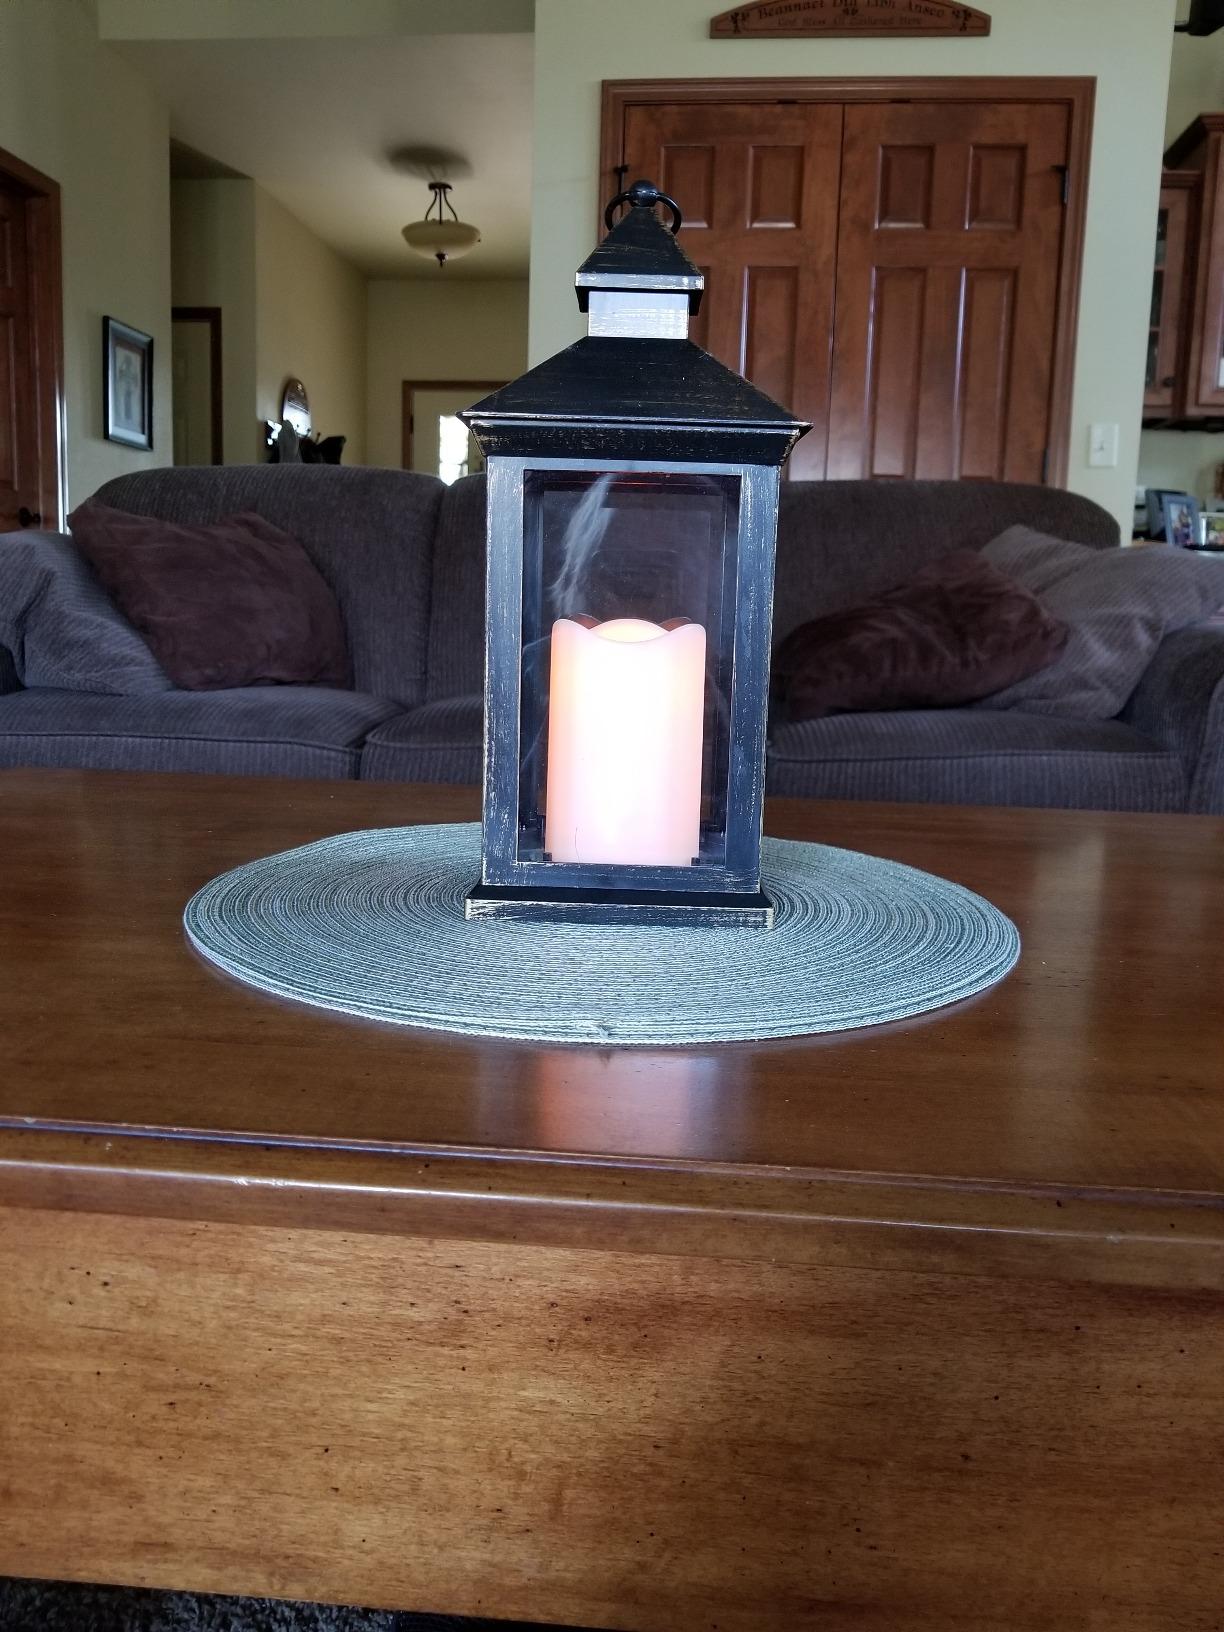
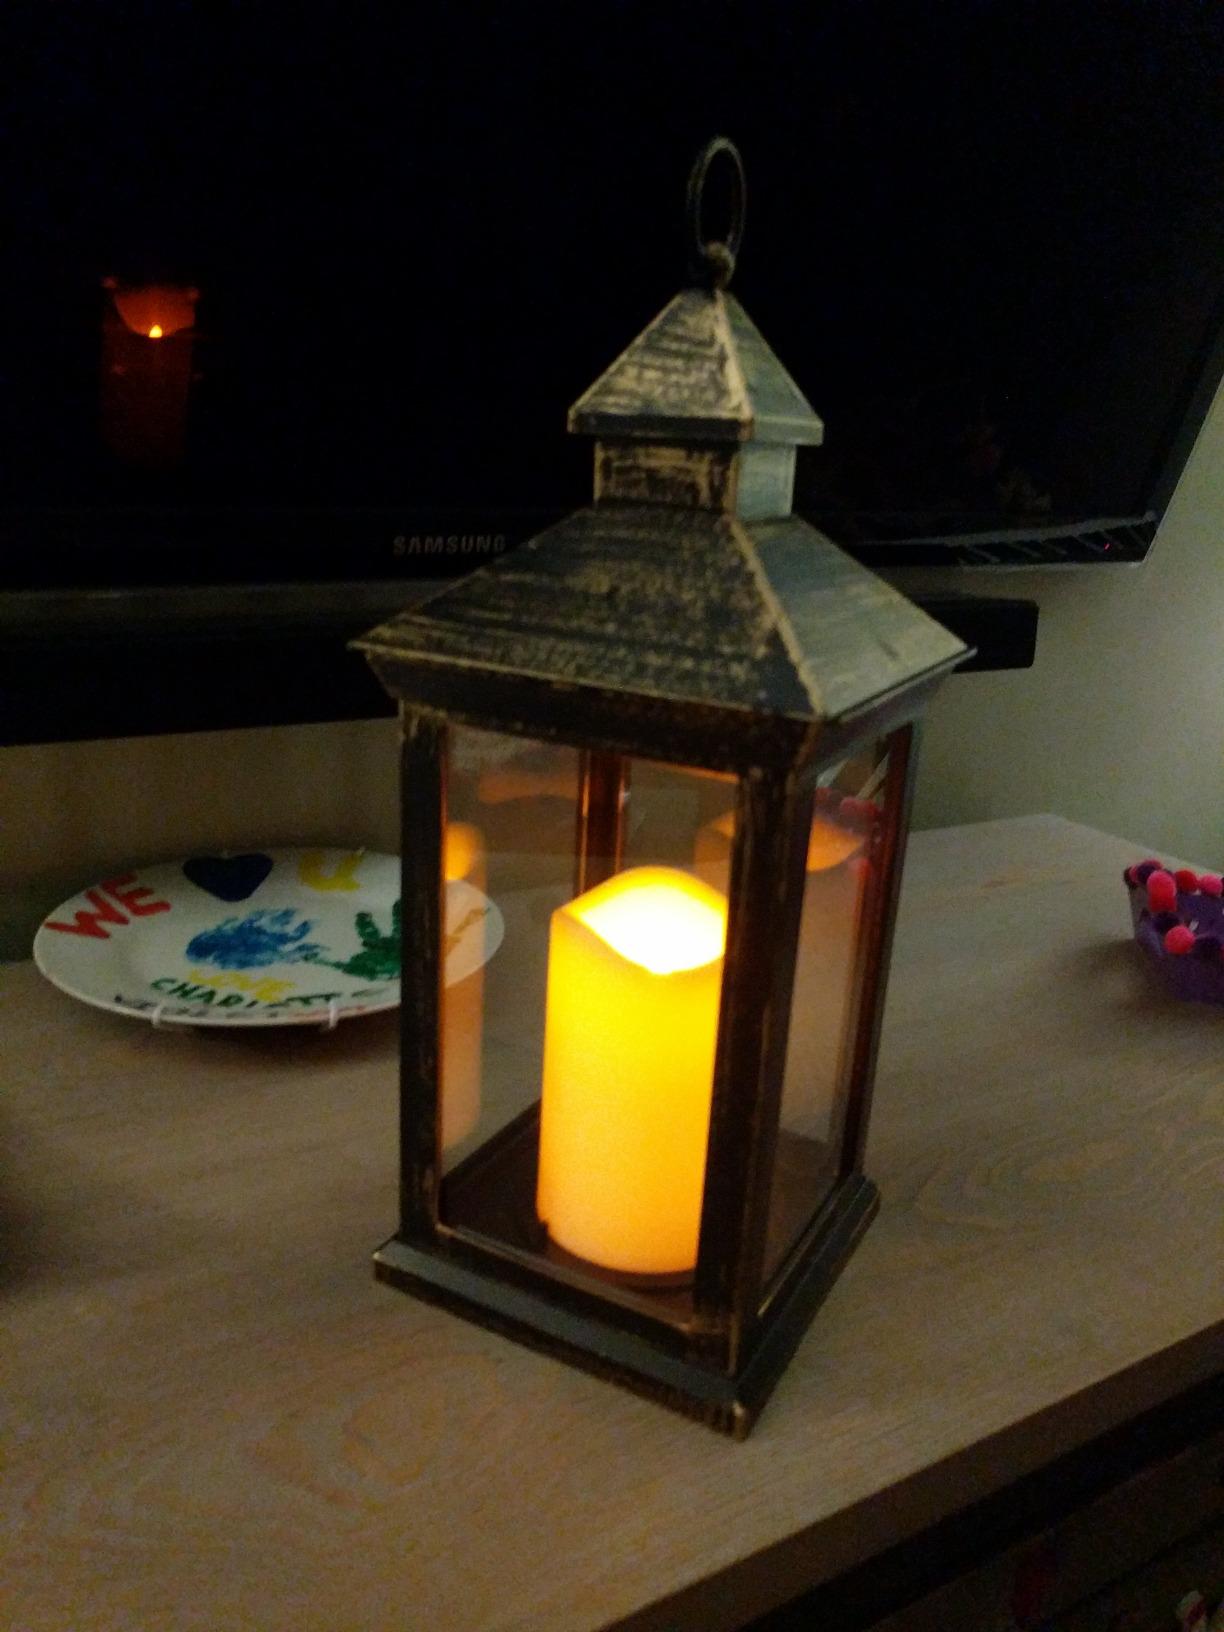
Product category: lantern
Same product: yes